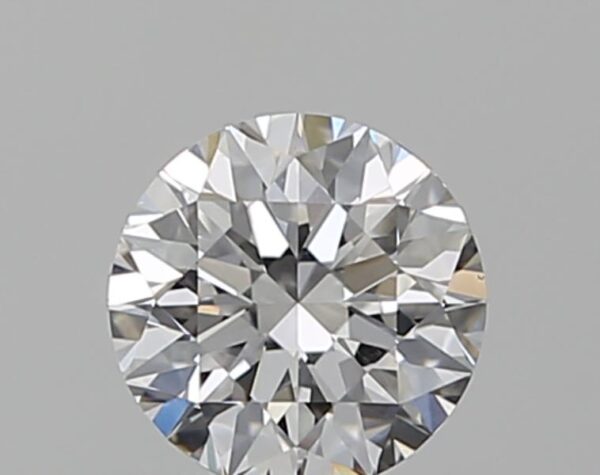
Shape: round
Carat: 0.5
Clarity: VS1
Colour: D
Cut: VG
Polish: EX
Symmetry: EX
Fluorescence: N
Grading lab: GIA
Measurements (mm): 5.06 x 5.07 x 3.2